James Grieve (apple)

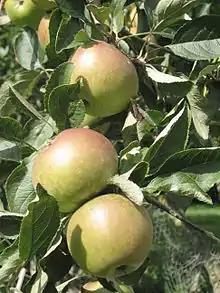
James Grieve apples on tree.

James Grieve is an old variety of apple. It gets its name from its breeder, James Grieve, who raised the apple from pollination of a Pott's Seedling or a Cox's Orange Pippin apple (most likely both) in Edinburgh, Scotland some time before 1893.